Denias, Senandung Di Atas Awan

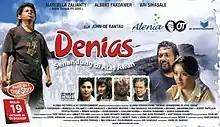

"Denias, Senandung Di Atas Awan (Denias, Singing on the Cloud)" is a 2006 Indonesian film directed by John de Rantau. This film was starring Albert Fakdawer, Ari Sihasale, Nia Zulkarnaen and Marcella Zalianty.